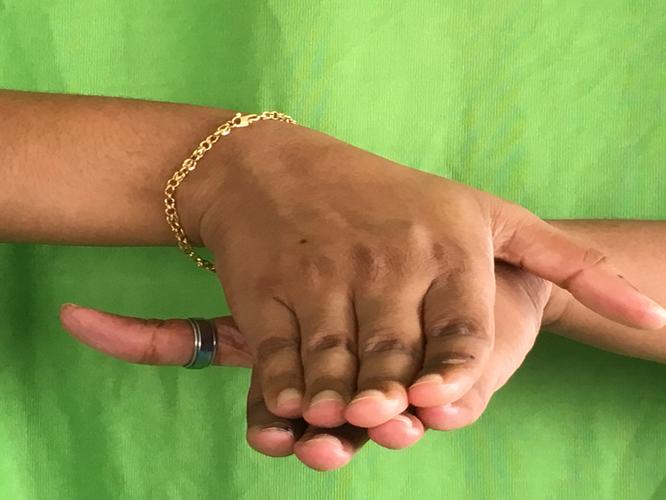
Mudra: Matsya
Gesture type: double_hand